The Double McGuffin

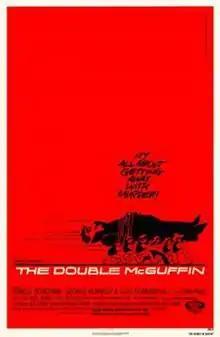
Theatrical release poster by Saul Bass

The Double McGuffin is a 1979 American mystery film written and directed by Joe Camp. The film stars Ernest Borgnine and George Kennedy.